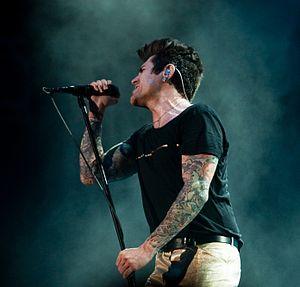
Davey Havok est le chanteur américain du groupe de punk rock à tendance rock gothique AFI. Il est aussi le chanteur du groupe de musique électronique Blaqk Audio.